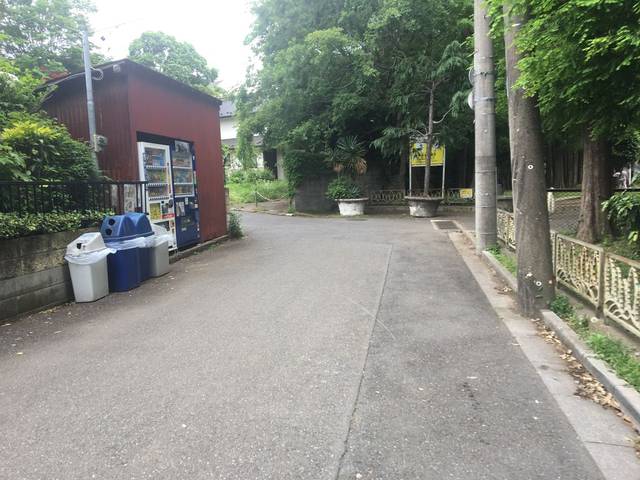
Region: Japan
Coordinates: 35.858, 139.642